Iodine-131

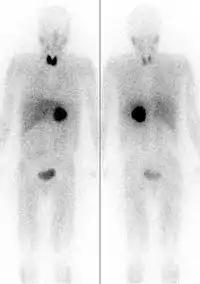
A pheochromocytoma tumor is seen as a dark sphere in the center of the body (it is in the left adrenal gland). The image is by MIBG scintigraphy, showing the tumor by radiation from radioiodine in the MIBG. Two images are seen of the same patient from front and back. The image of the thyroid in the neck is due to unwanted uptake of radioiodine (as iodide) by the thyroid, after breakdown of the radioactive iodine-containing medication. Accumulation at the sides of the head is from salivary gland due to uptake of I-131 mIBG by the sympathetic neuronal elements in the salivary glands. Meta-[I-131]iodobenzylguanidine is a radio-labeled analog of the adrenergic blocking agent guanethidine. Radioactivity is also seen from uptake by the liver, and excretion by the kidneys with accumulation in the bladder.

Iodine-131 is used for unsealed source radiotherapy in nuclear medicine to treat several conditions. It can also be detected by gamma cameras for diagnostic imaging, however it is rarely administered for diagnostic purposes only, imaging will normally be done following a therapeutic dose. Use of the I as iodide salt exploits the mechanism of absorption of iodine by the normal cells of the thyroid gland.